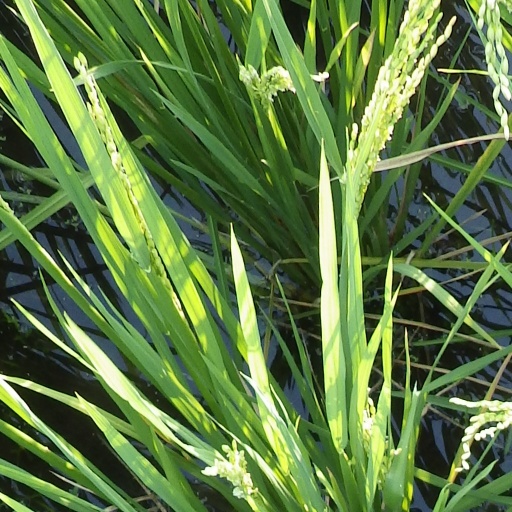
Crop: rice